Lockheed C-130 Hercules in Australian service

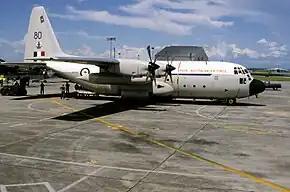
C-130E of No. 37 Squadron at Clark Air Base, Philippines, November 1981

No. 36 Squadron commenced parachute trials with the Hercules in September 1960. Beginning in May 1962, RAAF forces based at Ubon, Thailand, under SEATO arrangements were supplied by a regular Hercules service. In December that year, the Hercules made their first troop-carrying flights into a combat zone, when one of No. 36 Squadron's C-130s joined a Commonwealth airlift from Singapore to Borneo at the commencement of the "Konfrontasi" between Indonesia and Malaysia; similar missions would be undertaken for a further five years. In 1964, the first two Dassault Mirage III fighters to be assembled in Australia were flown in pieces from France to the Government Aircraft Factories at Avalon, Victoria, by RAAF Hercules. The same year, following the entry into Australian service of the de Havilland Canada DHC-4 Caribou with No. 38 Squadron, No. 486 Squadron was disbanded and its equipment and staff divided between Nos. 36 and 38 Squadrons. The RAAF's force of twelve C-130A Hercules was augmented by twelve C-130Es commencing in August 1966. No. 37 Squadron, disbanded in 1948, was re-formed at Richmond to operate the new models. No. 486 Squadron was also re-formed to provide maintenance for both Hercules squadrons. No. 36 Squadron's tasking was mainly domestic and tactical in nature; No. 37 Squadron's was overseas and strategic, owing to the longer range of its C-130Es. In May 1967, three Hercules of No. 37 Squadron supported Operation Fast Caravan, the deployment of 23 Mirages of No. 75 Squadron to Butterworth.